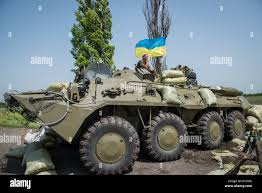
Label: BTR-80